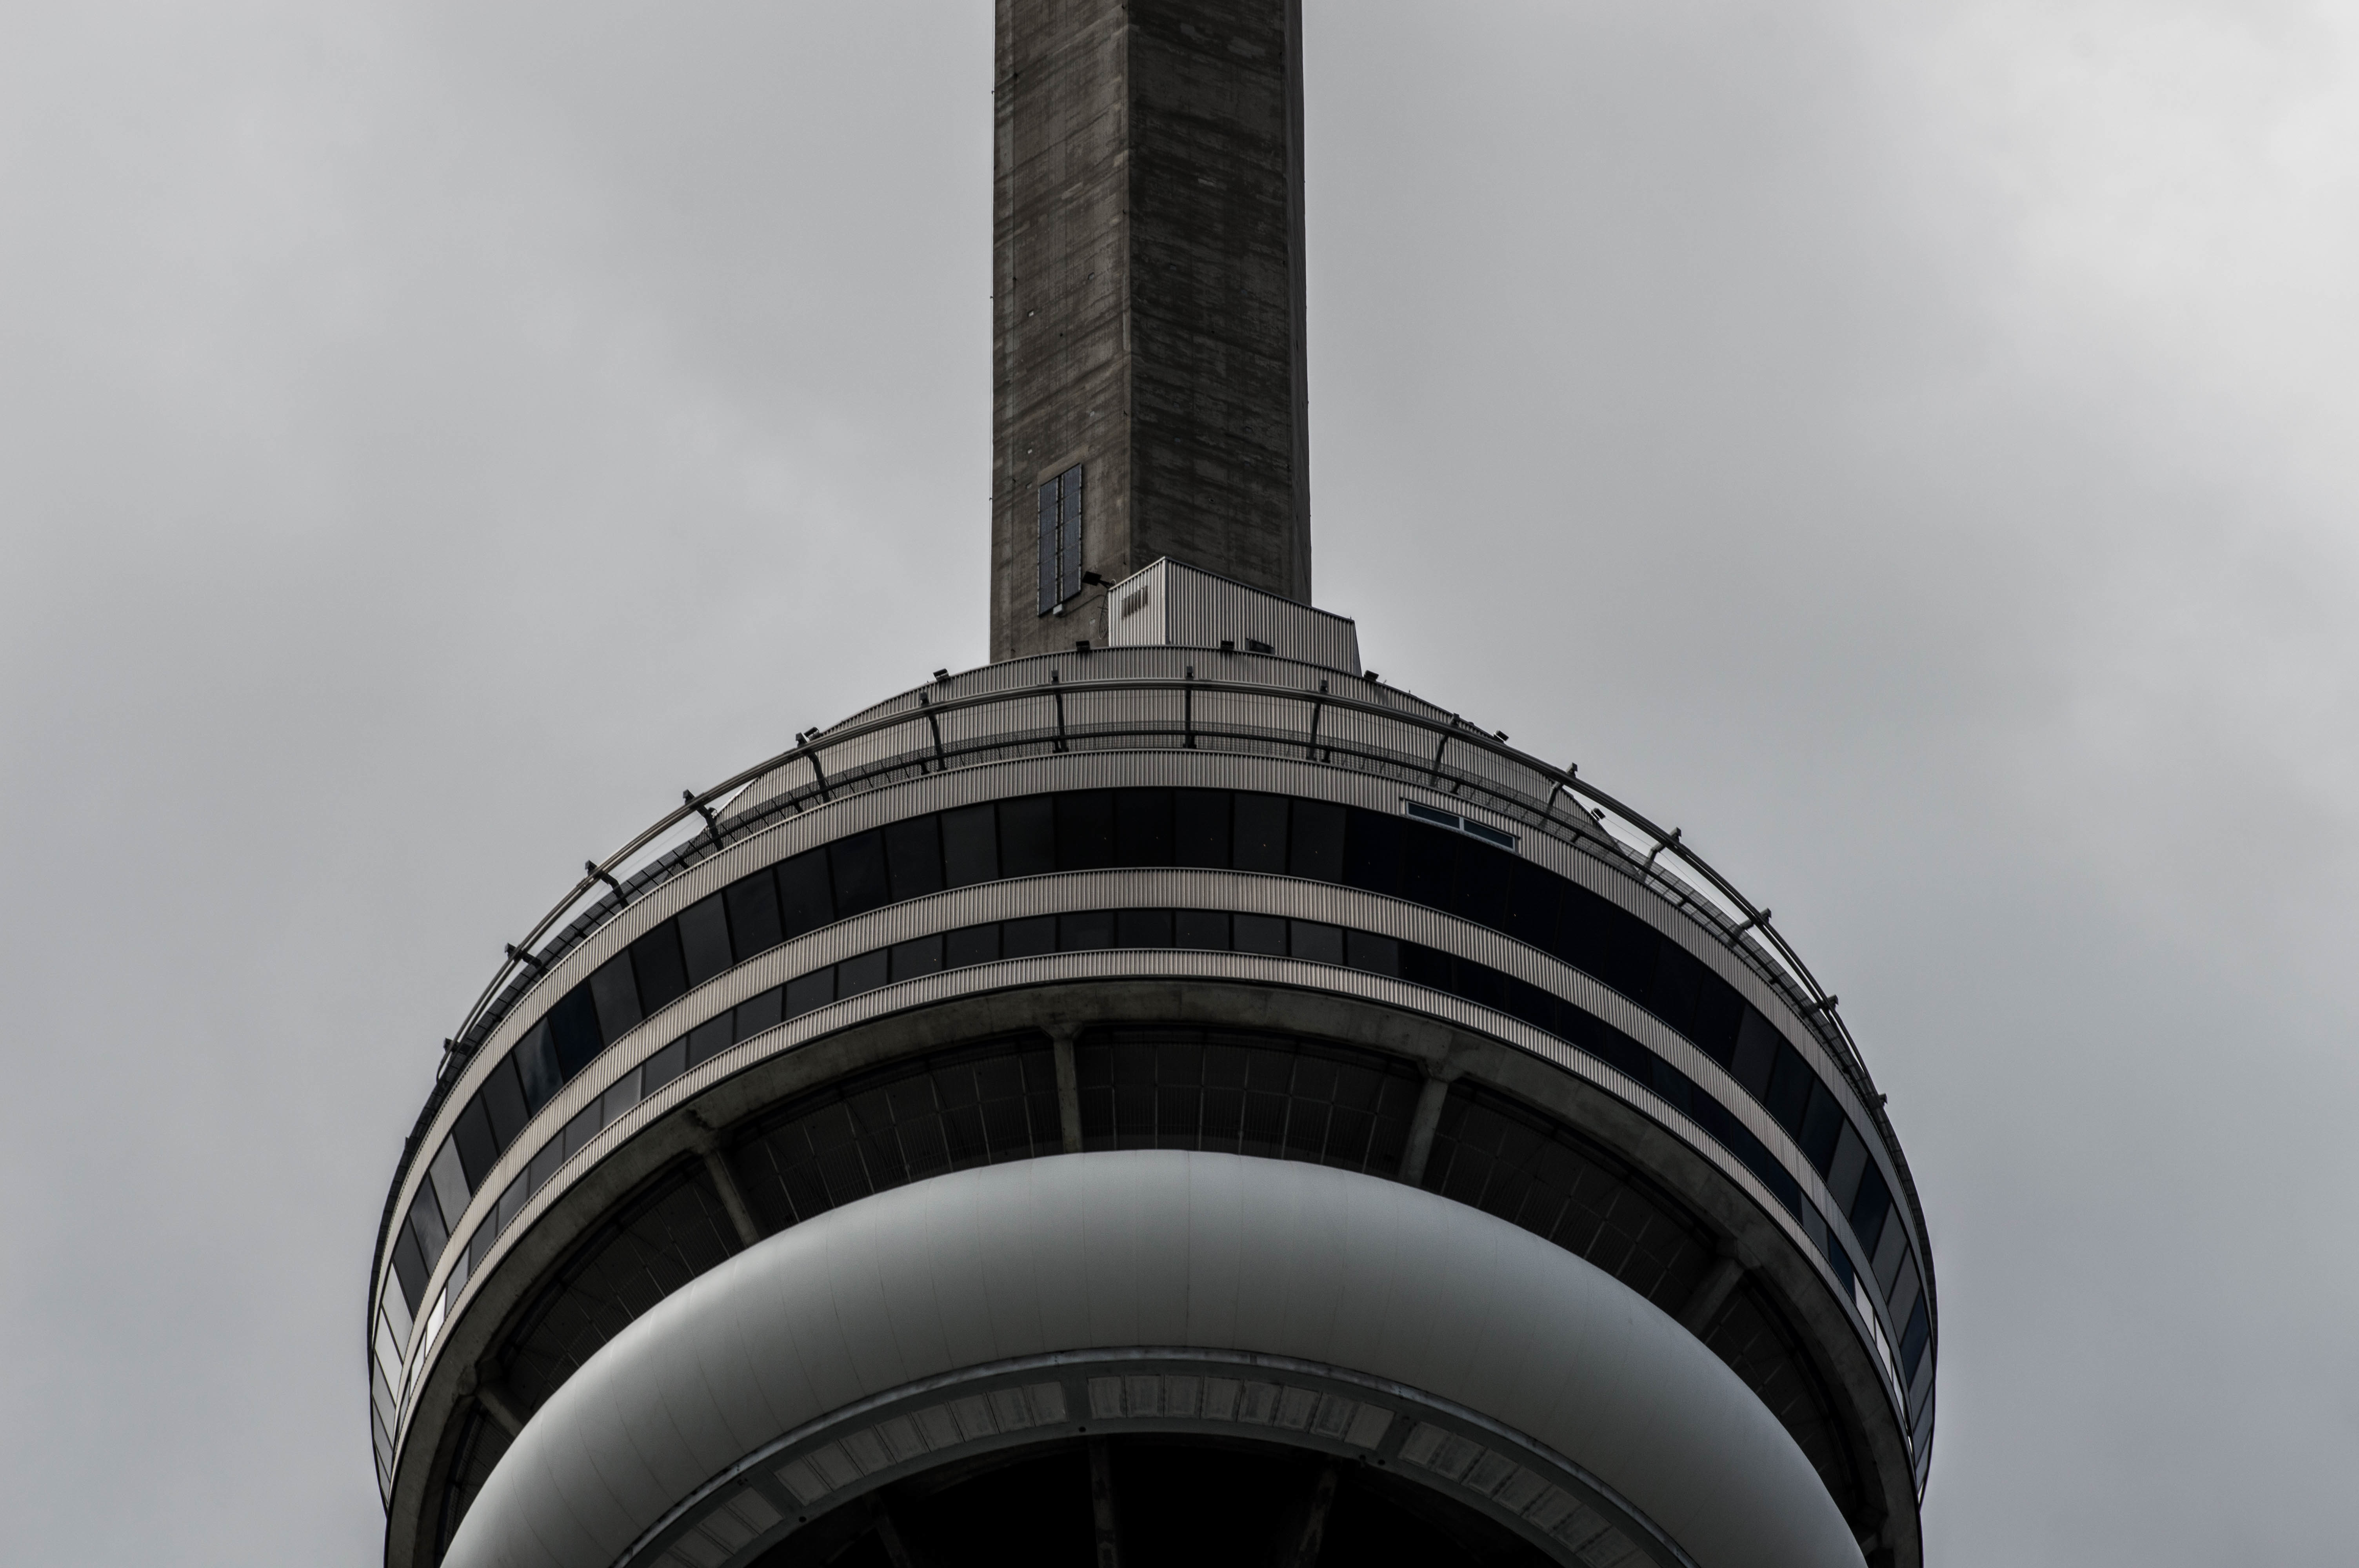
cloud, architecture, structure, building, skyscraper, reflection, tower, landmark, monochrome, grey, atmosphere of earth